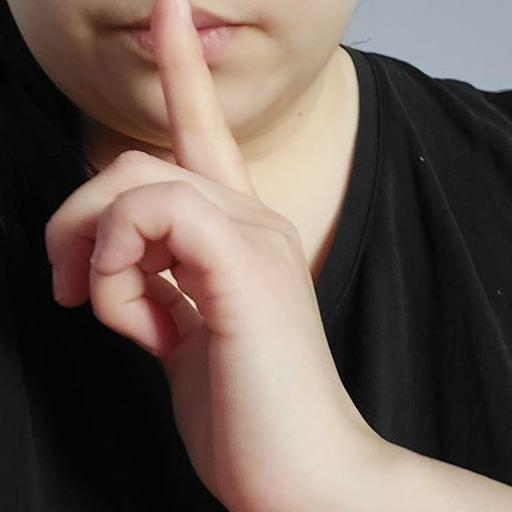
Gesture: mute